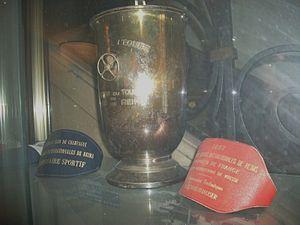
coupe du Challenge de l'équipe pour le recours du tour, dans la vitrine de l'automobile club de CHampagne.
L’Équipe est un journal quotidien sportif français, propriété du Groupe Amaury. Créé le 28 février 1946 par Jacques Goddet pour succéder à L’Auto, L’Équipe a notamment été à l'origine de la création de la Coupe d'Europe des clubs champions, et son ancêtre L’Auto avait auparavant créé le Tour de France en 1903. De grands journalistes sportifs tels que Pierre Chany ou Gabriel Hanot ont contribué à la renommée de ce titre.
Le circuit de Reims-Gueux, connu également sous le nom de circuit de Reims était un circuit de forme triangulaire spectaculaire situé à environ 5 km à l'ouest de Reims entre les villages de Thillois et de Gueux.